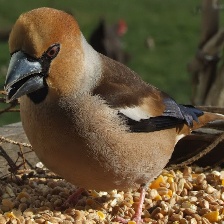
Species: HAWFINCH
Scientific name: COCCOTHRAUSTES COCCOTHRAUSTES